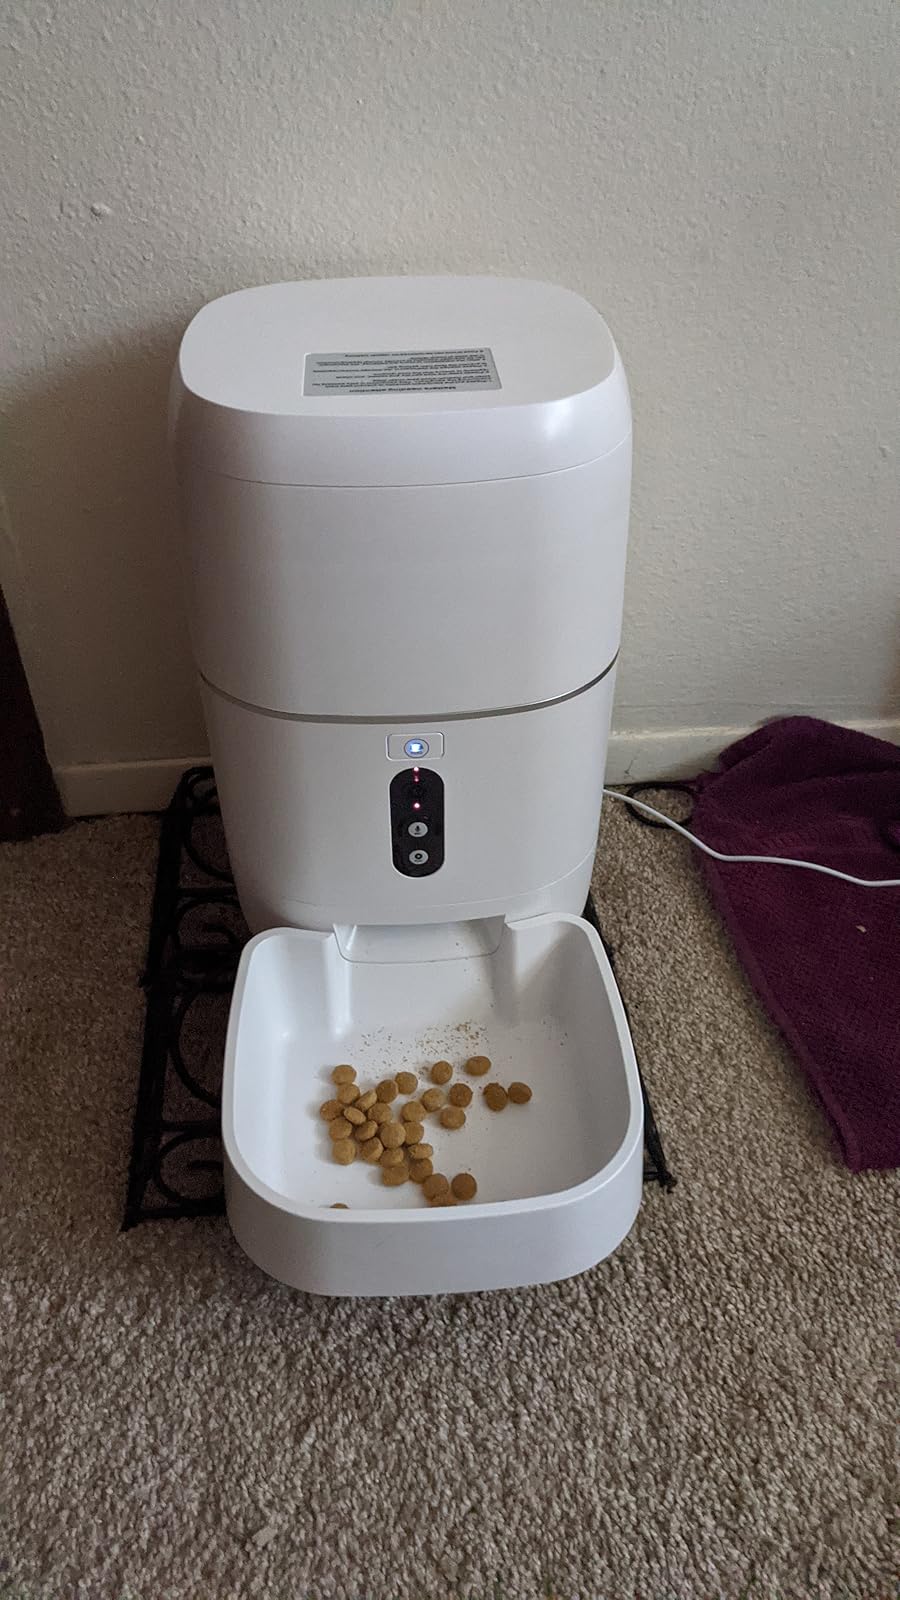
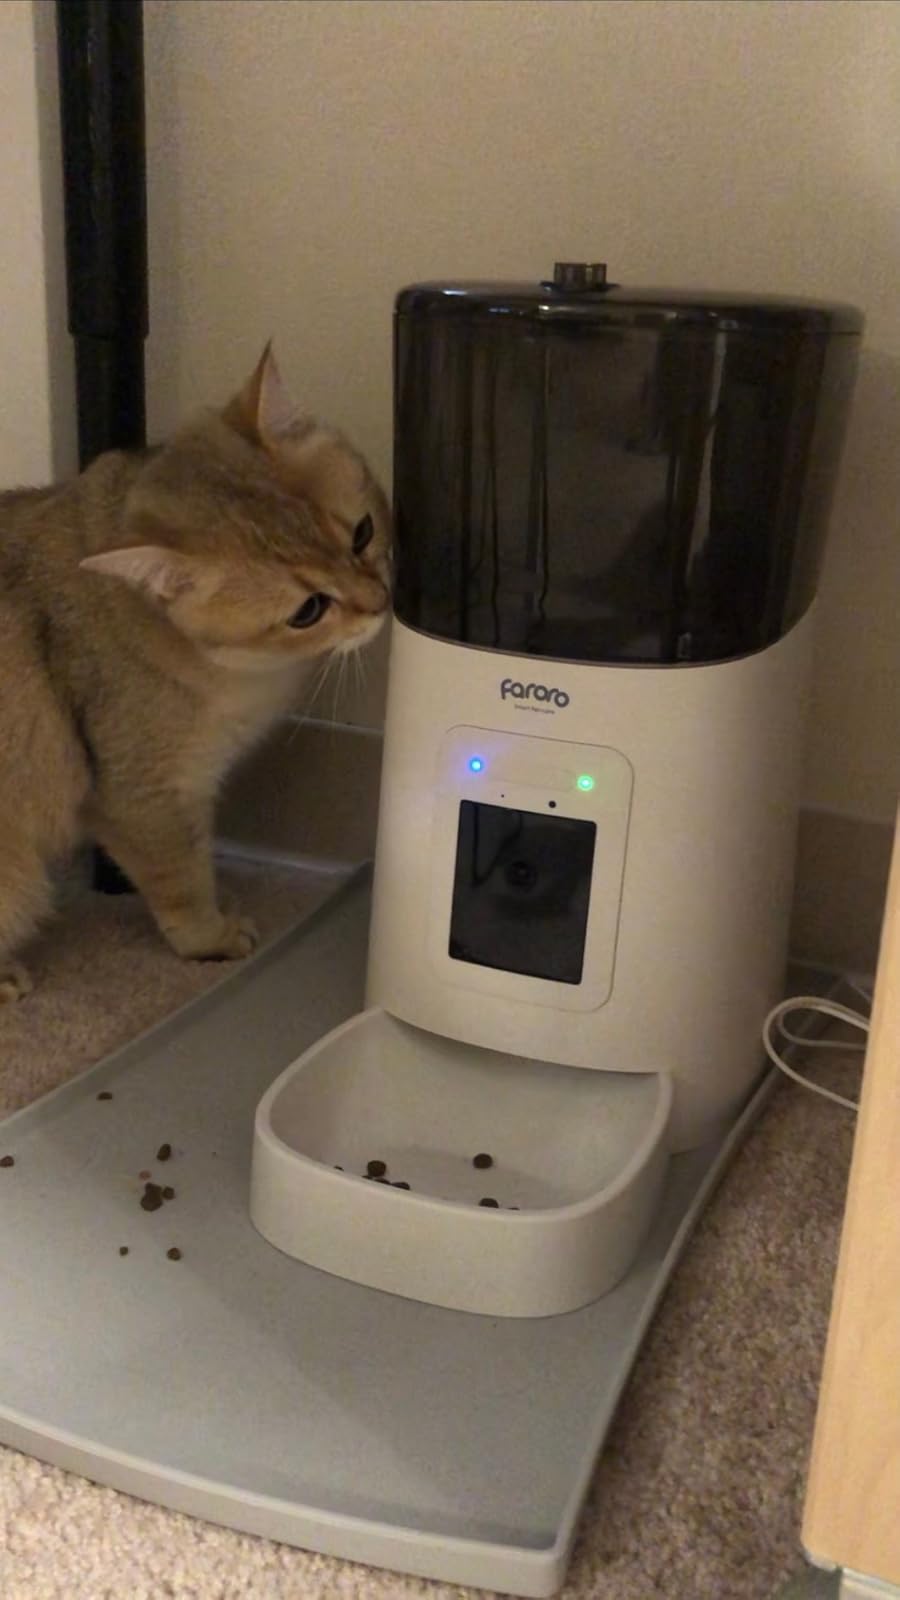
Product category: items_feeder
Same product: no